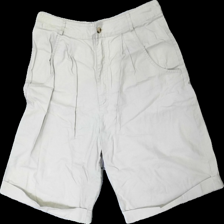
View: front
Type: Shorts
Category: Ladies
Brand: Not in the list
Brand text on label: rosetti
Colors: Beige
Material: 100% cotton
Cut: Regular
Size: 42
Season: Summer
Stains: Major
Damage: fläckar
Damage location: bottom center
Damage 2: fläckar
Damage 2 location: bottom center
Price range: <50
Recommended usage: Export
Description: beige shorts med massor av små fläckar över hela